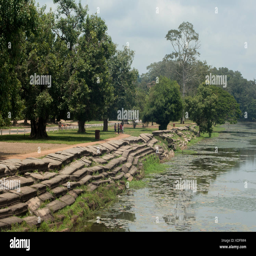
layered bank of the lake